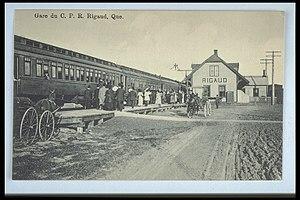
Gare de Rigaud sur une carte postale, environ 1900-1910
La gare de Rigaud est une gare du Canadien Pacifique située dans la ville de Rigaud. Elle est maintenant fermée. Elle dessert les passagers interurbains à partir de 1891, et les trains de banlieue de la ligne Montréal/Dorion–Rigaud entre 1898 et 2010. Elle est désignée gare ferroviaire patrimoniale.